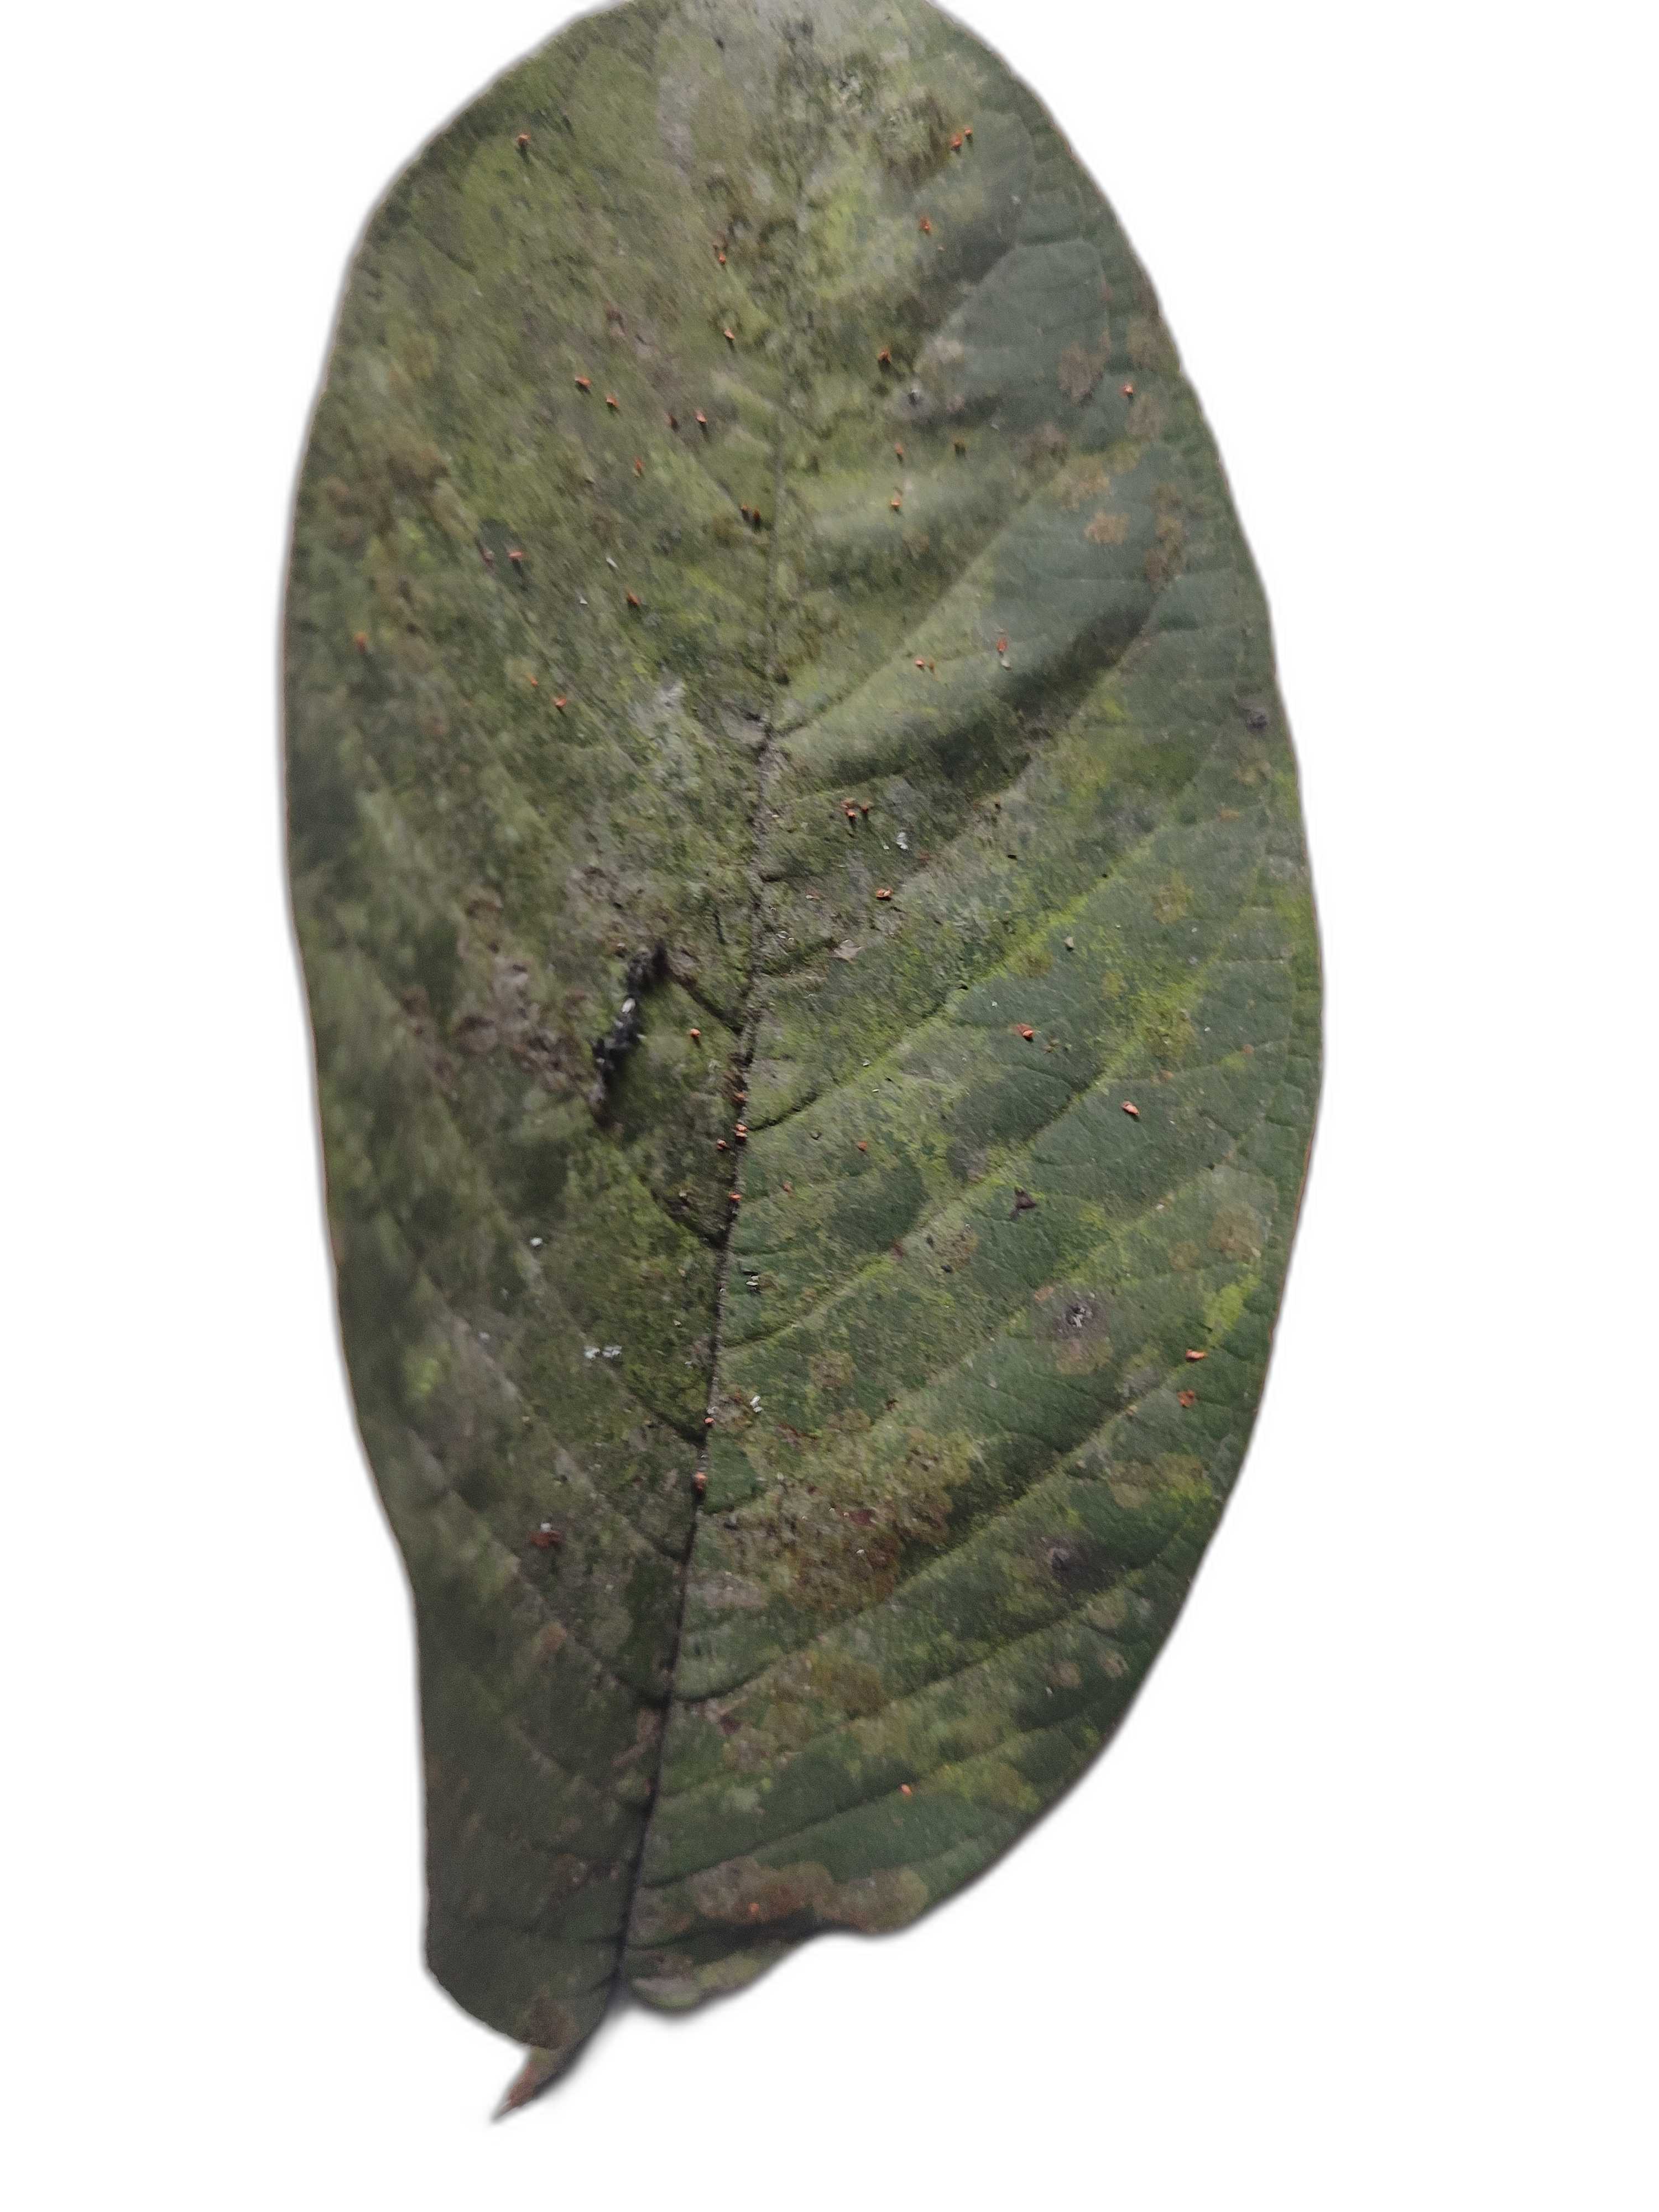
Plant part: leaf
Disease: Anthracnose